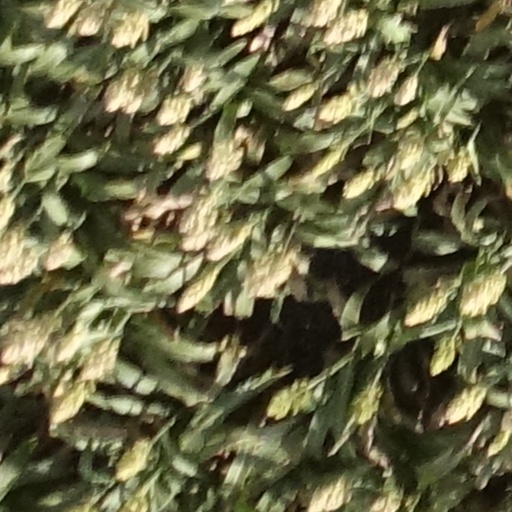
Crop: sorghum